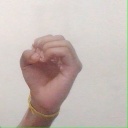
अक्षर: ऊ